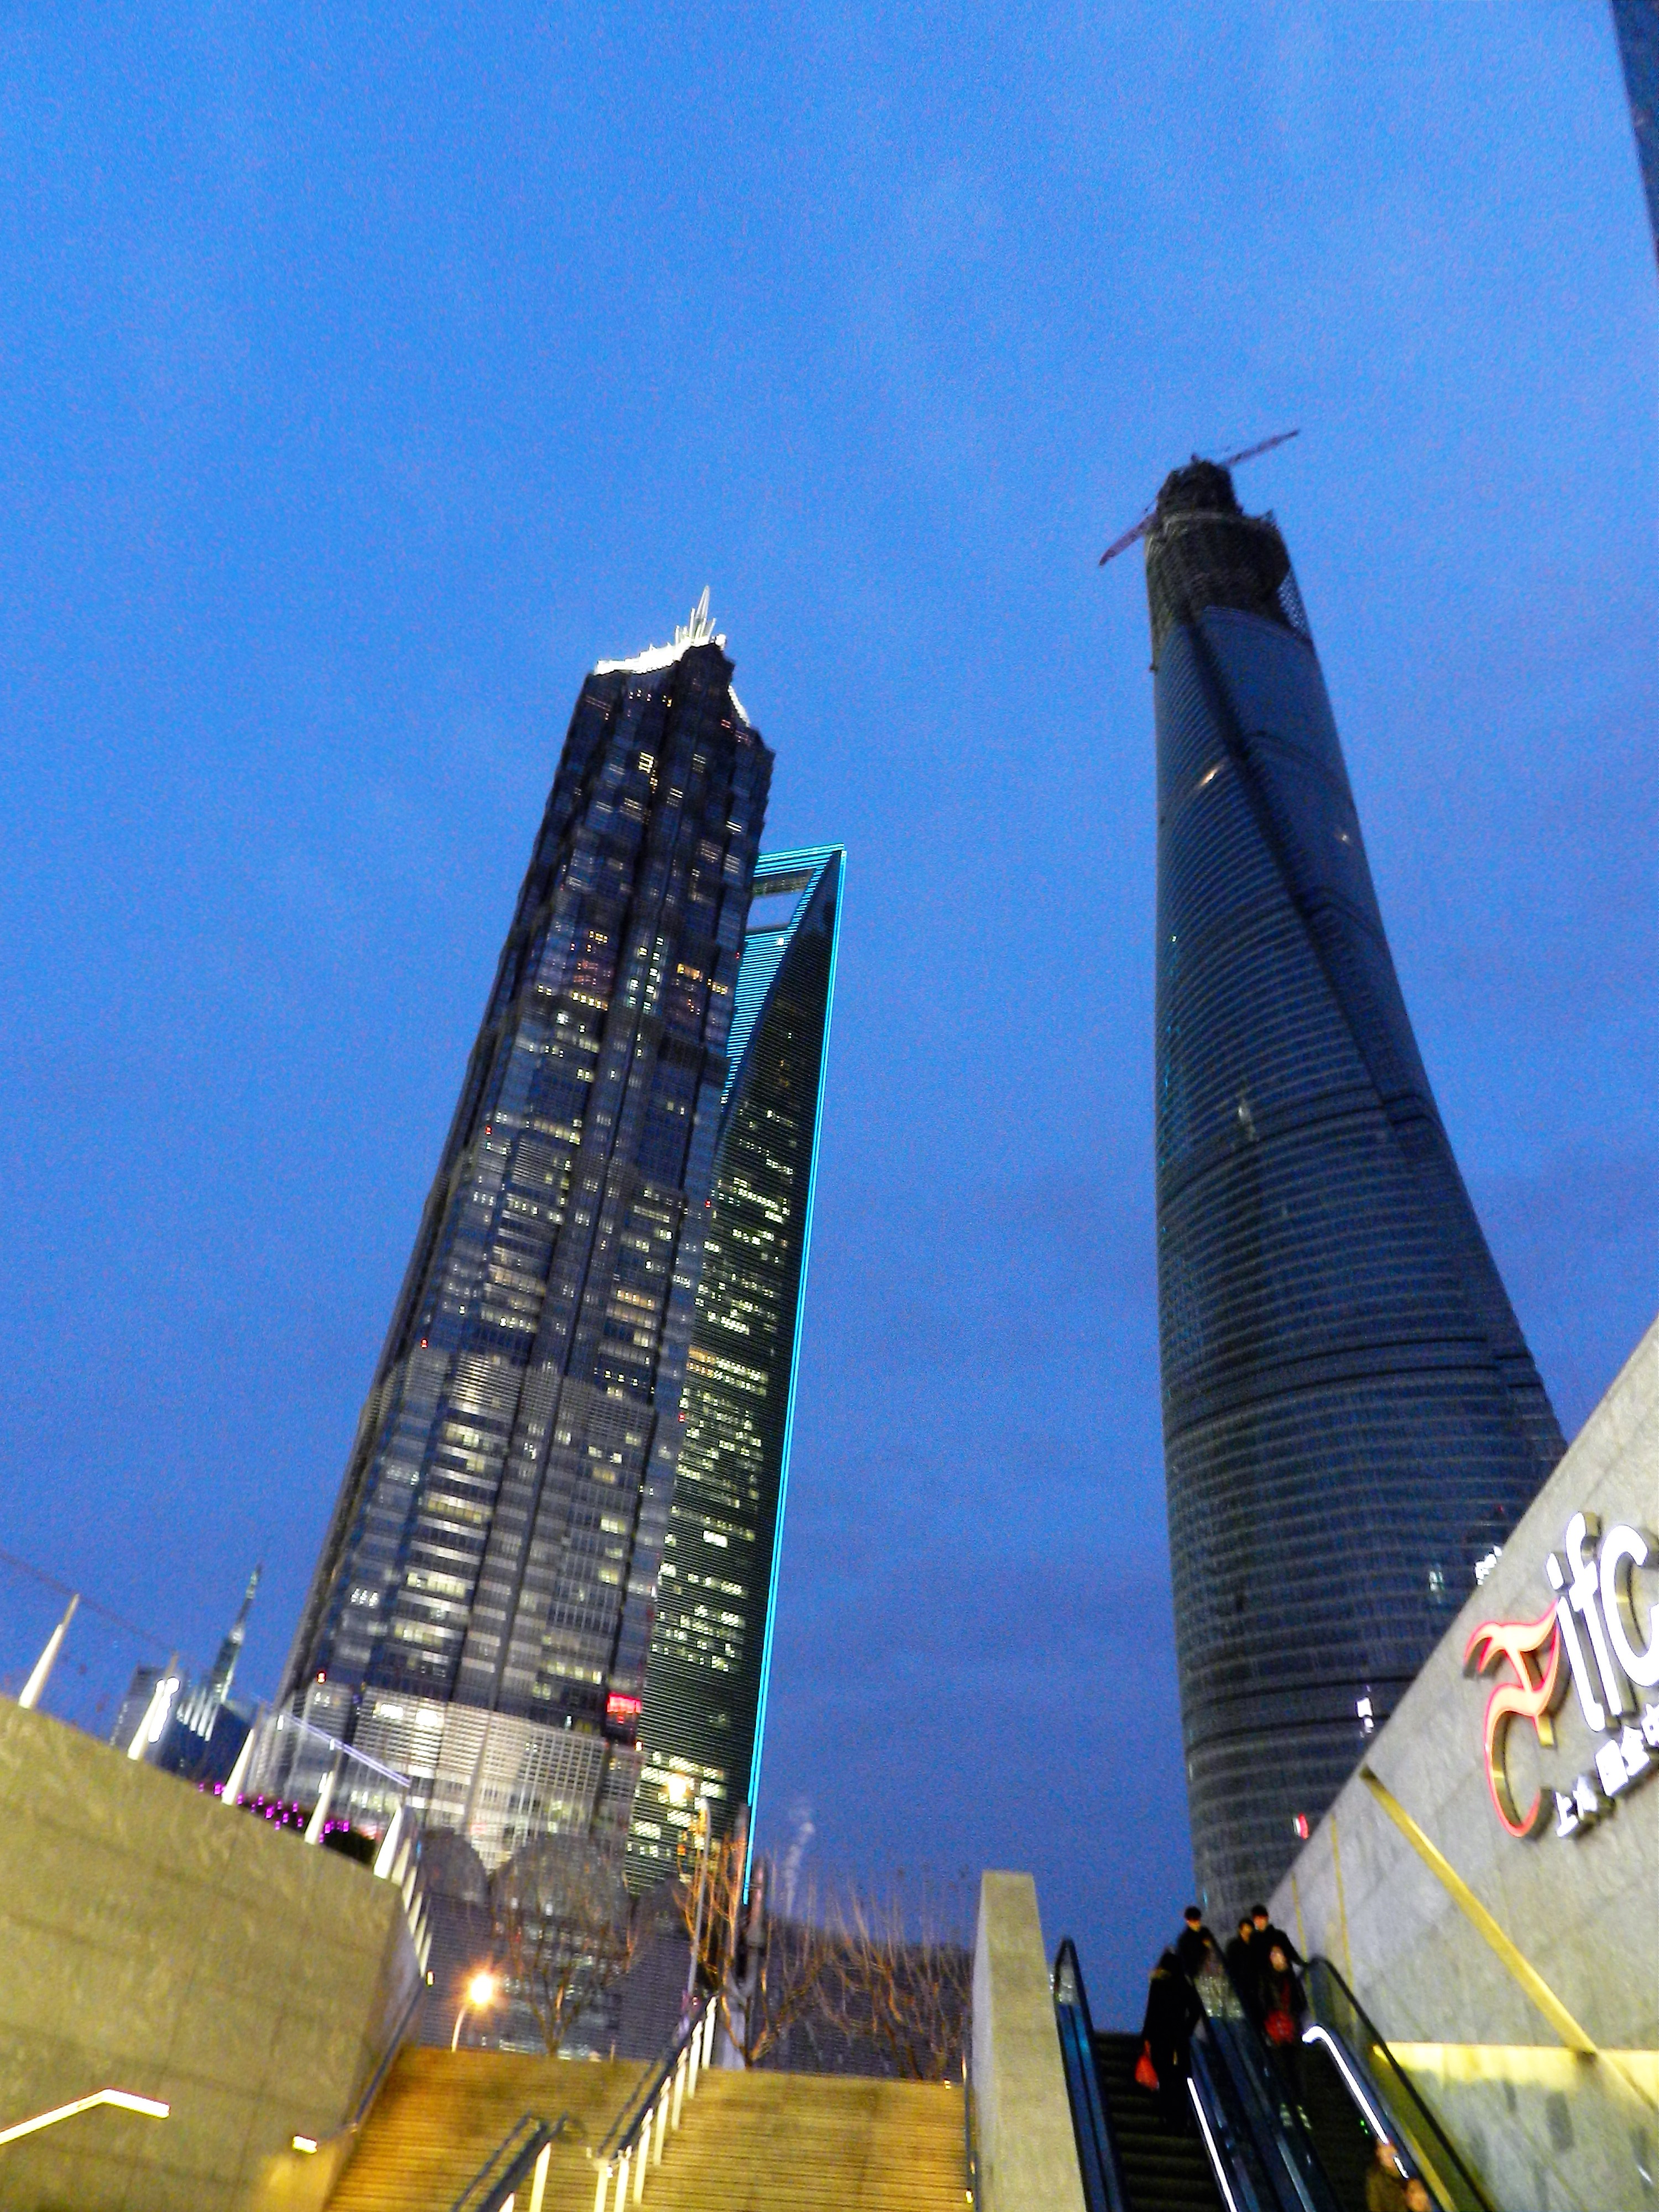
nature, landmark, skyscraper, architecture, metropolitan area, tower, sky, spire, city, metropolis, building, tower block, monument